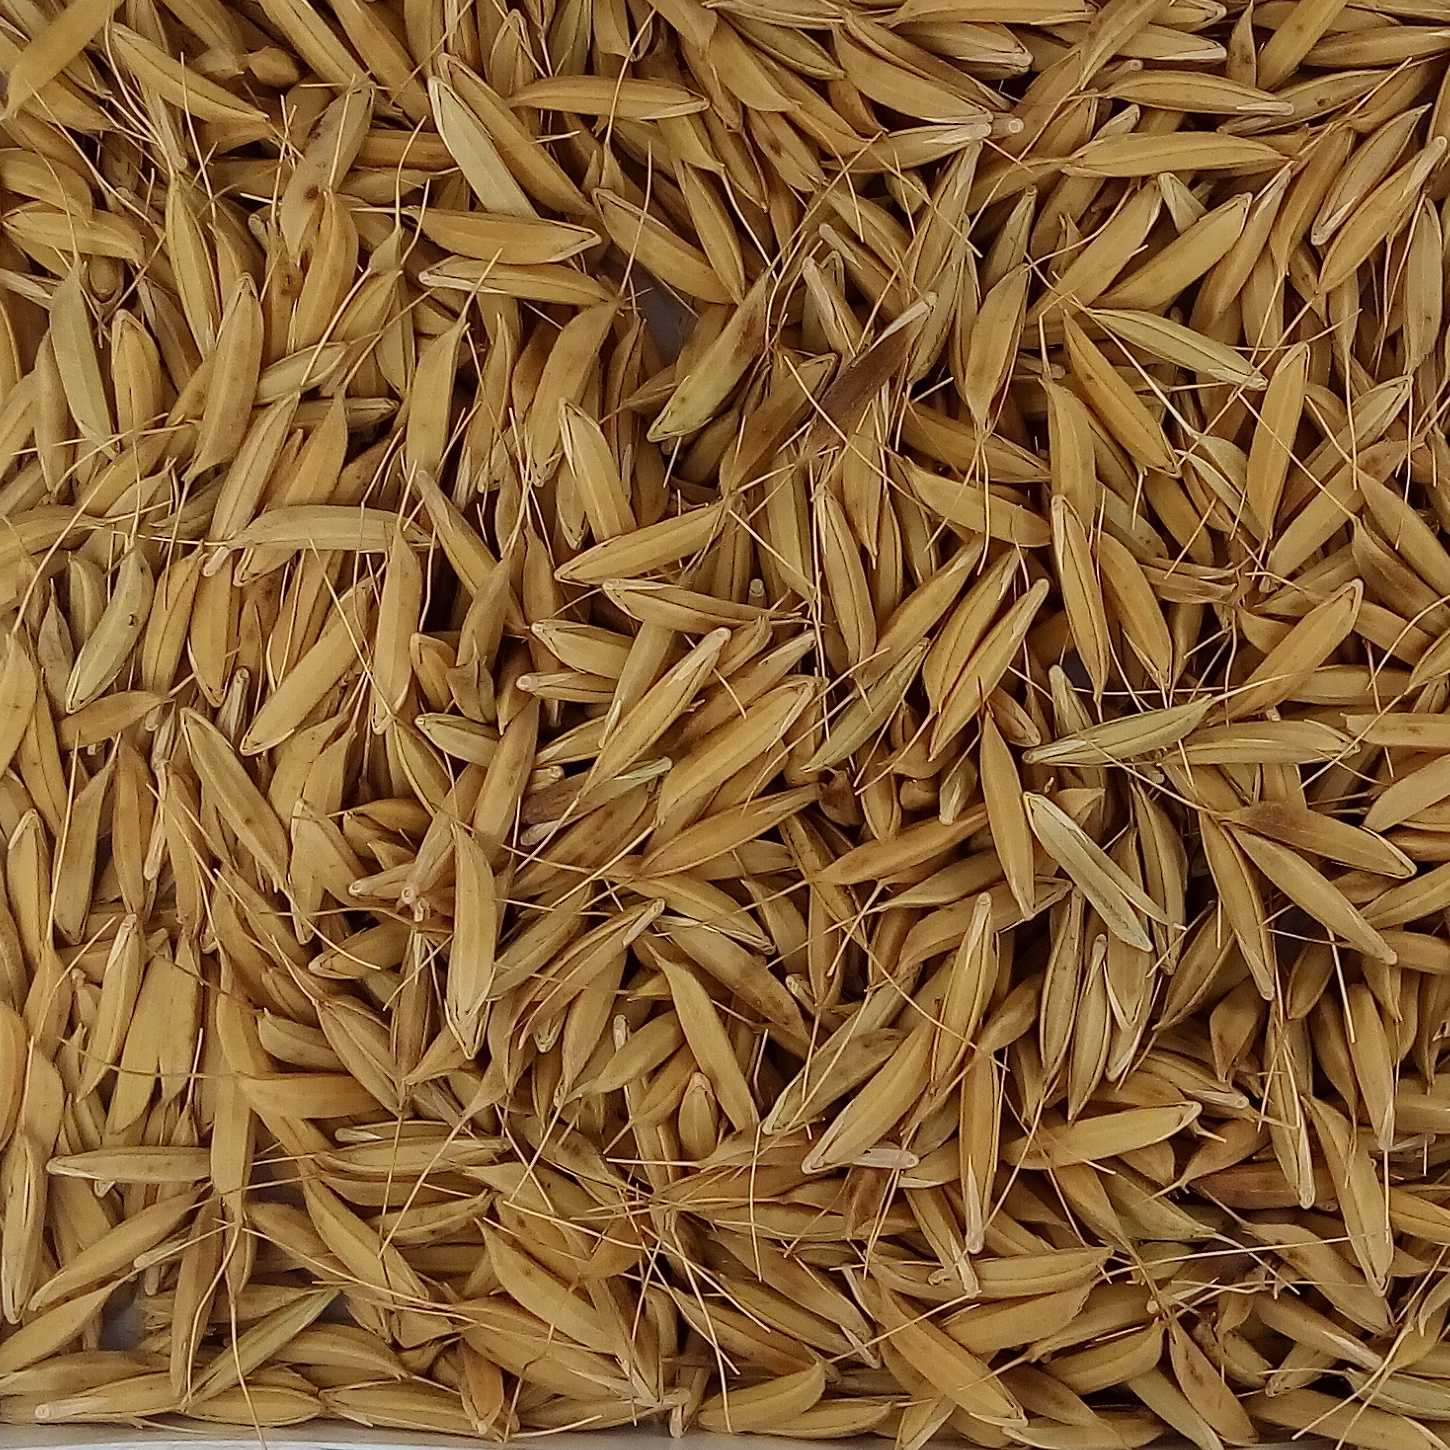
Rice seed variety: CSR_30